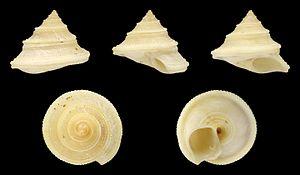
Les Paludomidae forment une famille de mollusques gastéropodes.